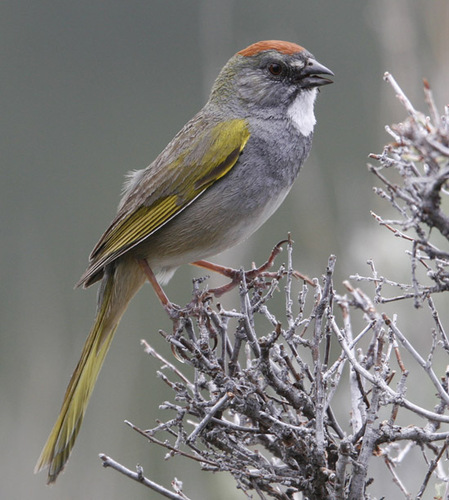
this bird has a distinct white throat, red tarus and feet, with yellowish green colored primaries and rectrices.
this is a grey bird with yellow wings and a brown crown on its head.
the crown of the bird is orange and the throat is white while the wing feathers are green.
this bird has an orange crown, the bill is short and it has yellow primaries.
a bird with a red crown, white throat, and gray covering its body.
this is a small bird with an orange crown, white throat, yellow wings and tail feathers a grey belly, and grey and yellow feathers intermixed on it's back.
this bird has wings that are grand and yellow and has a small bill
this bird is grey with yellow and has a long, pointy beak.
this bird is grey with green and has a very short beak.
this bird has wings that are yellow and has a grey body
Species: Green Tailed Towhee